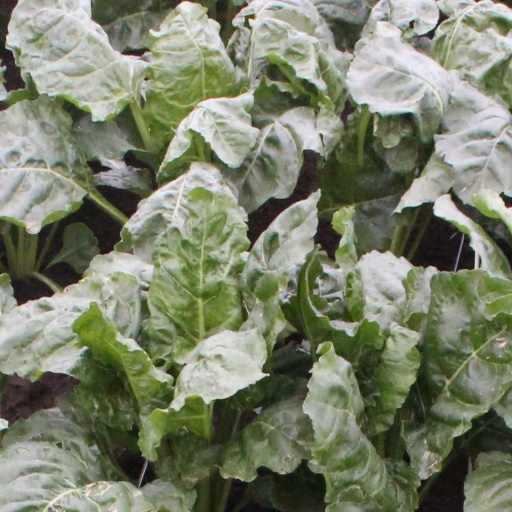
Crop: sugar beet